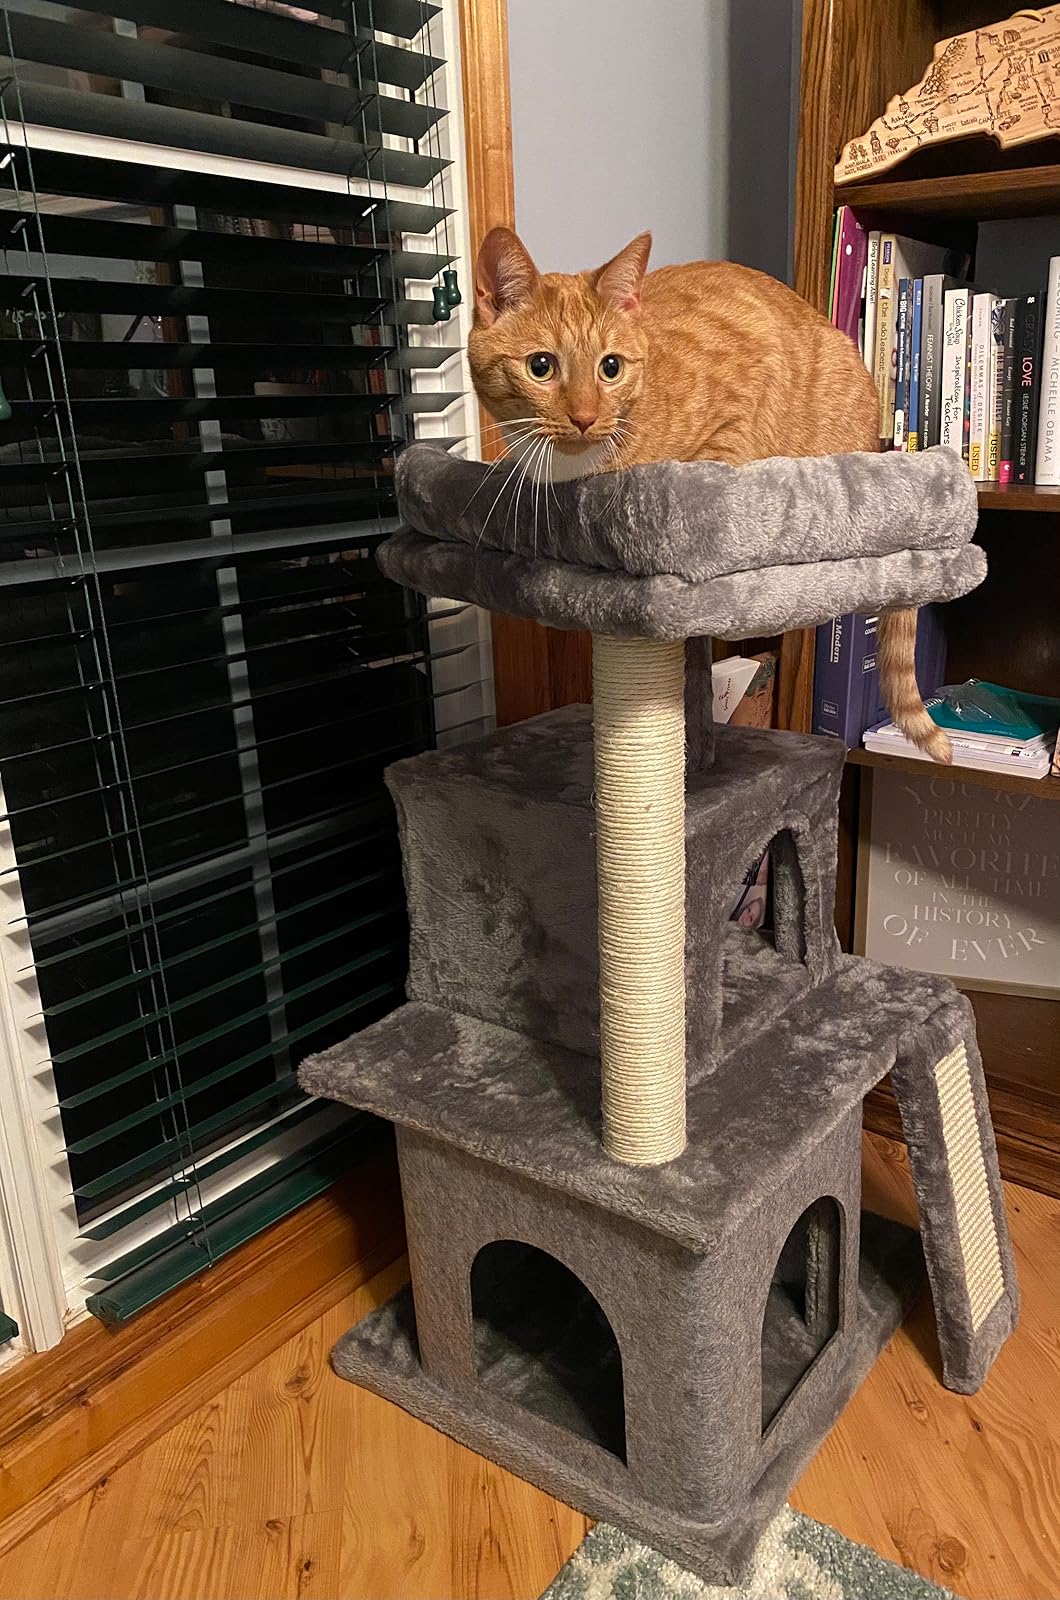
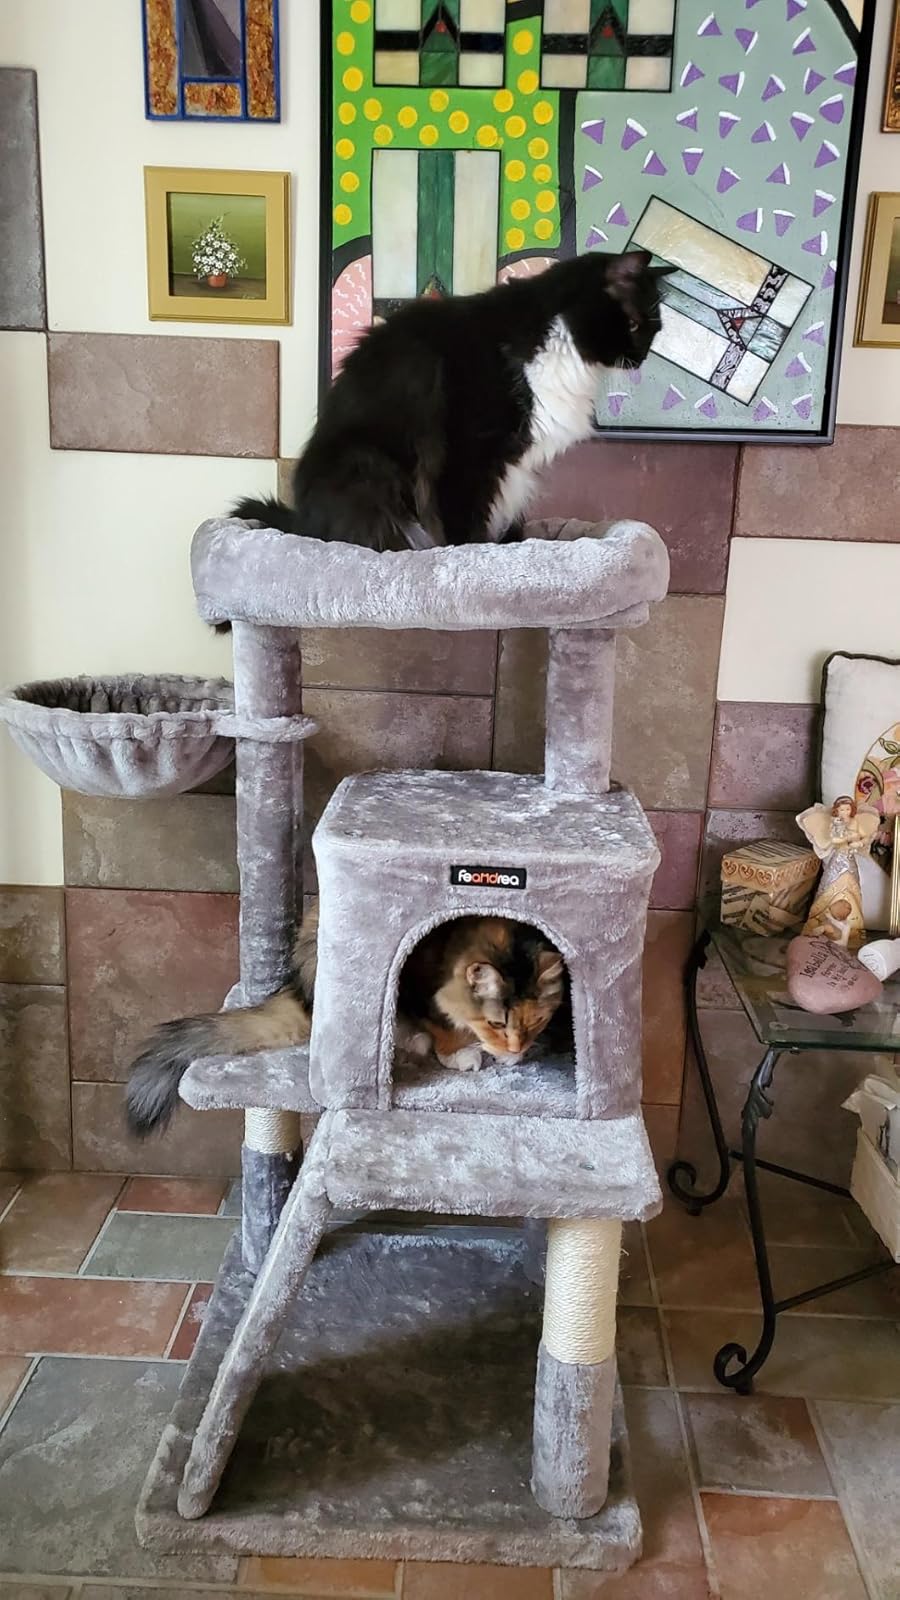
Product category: items_cat tree
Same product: no